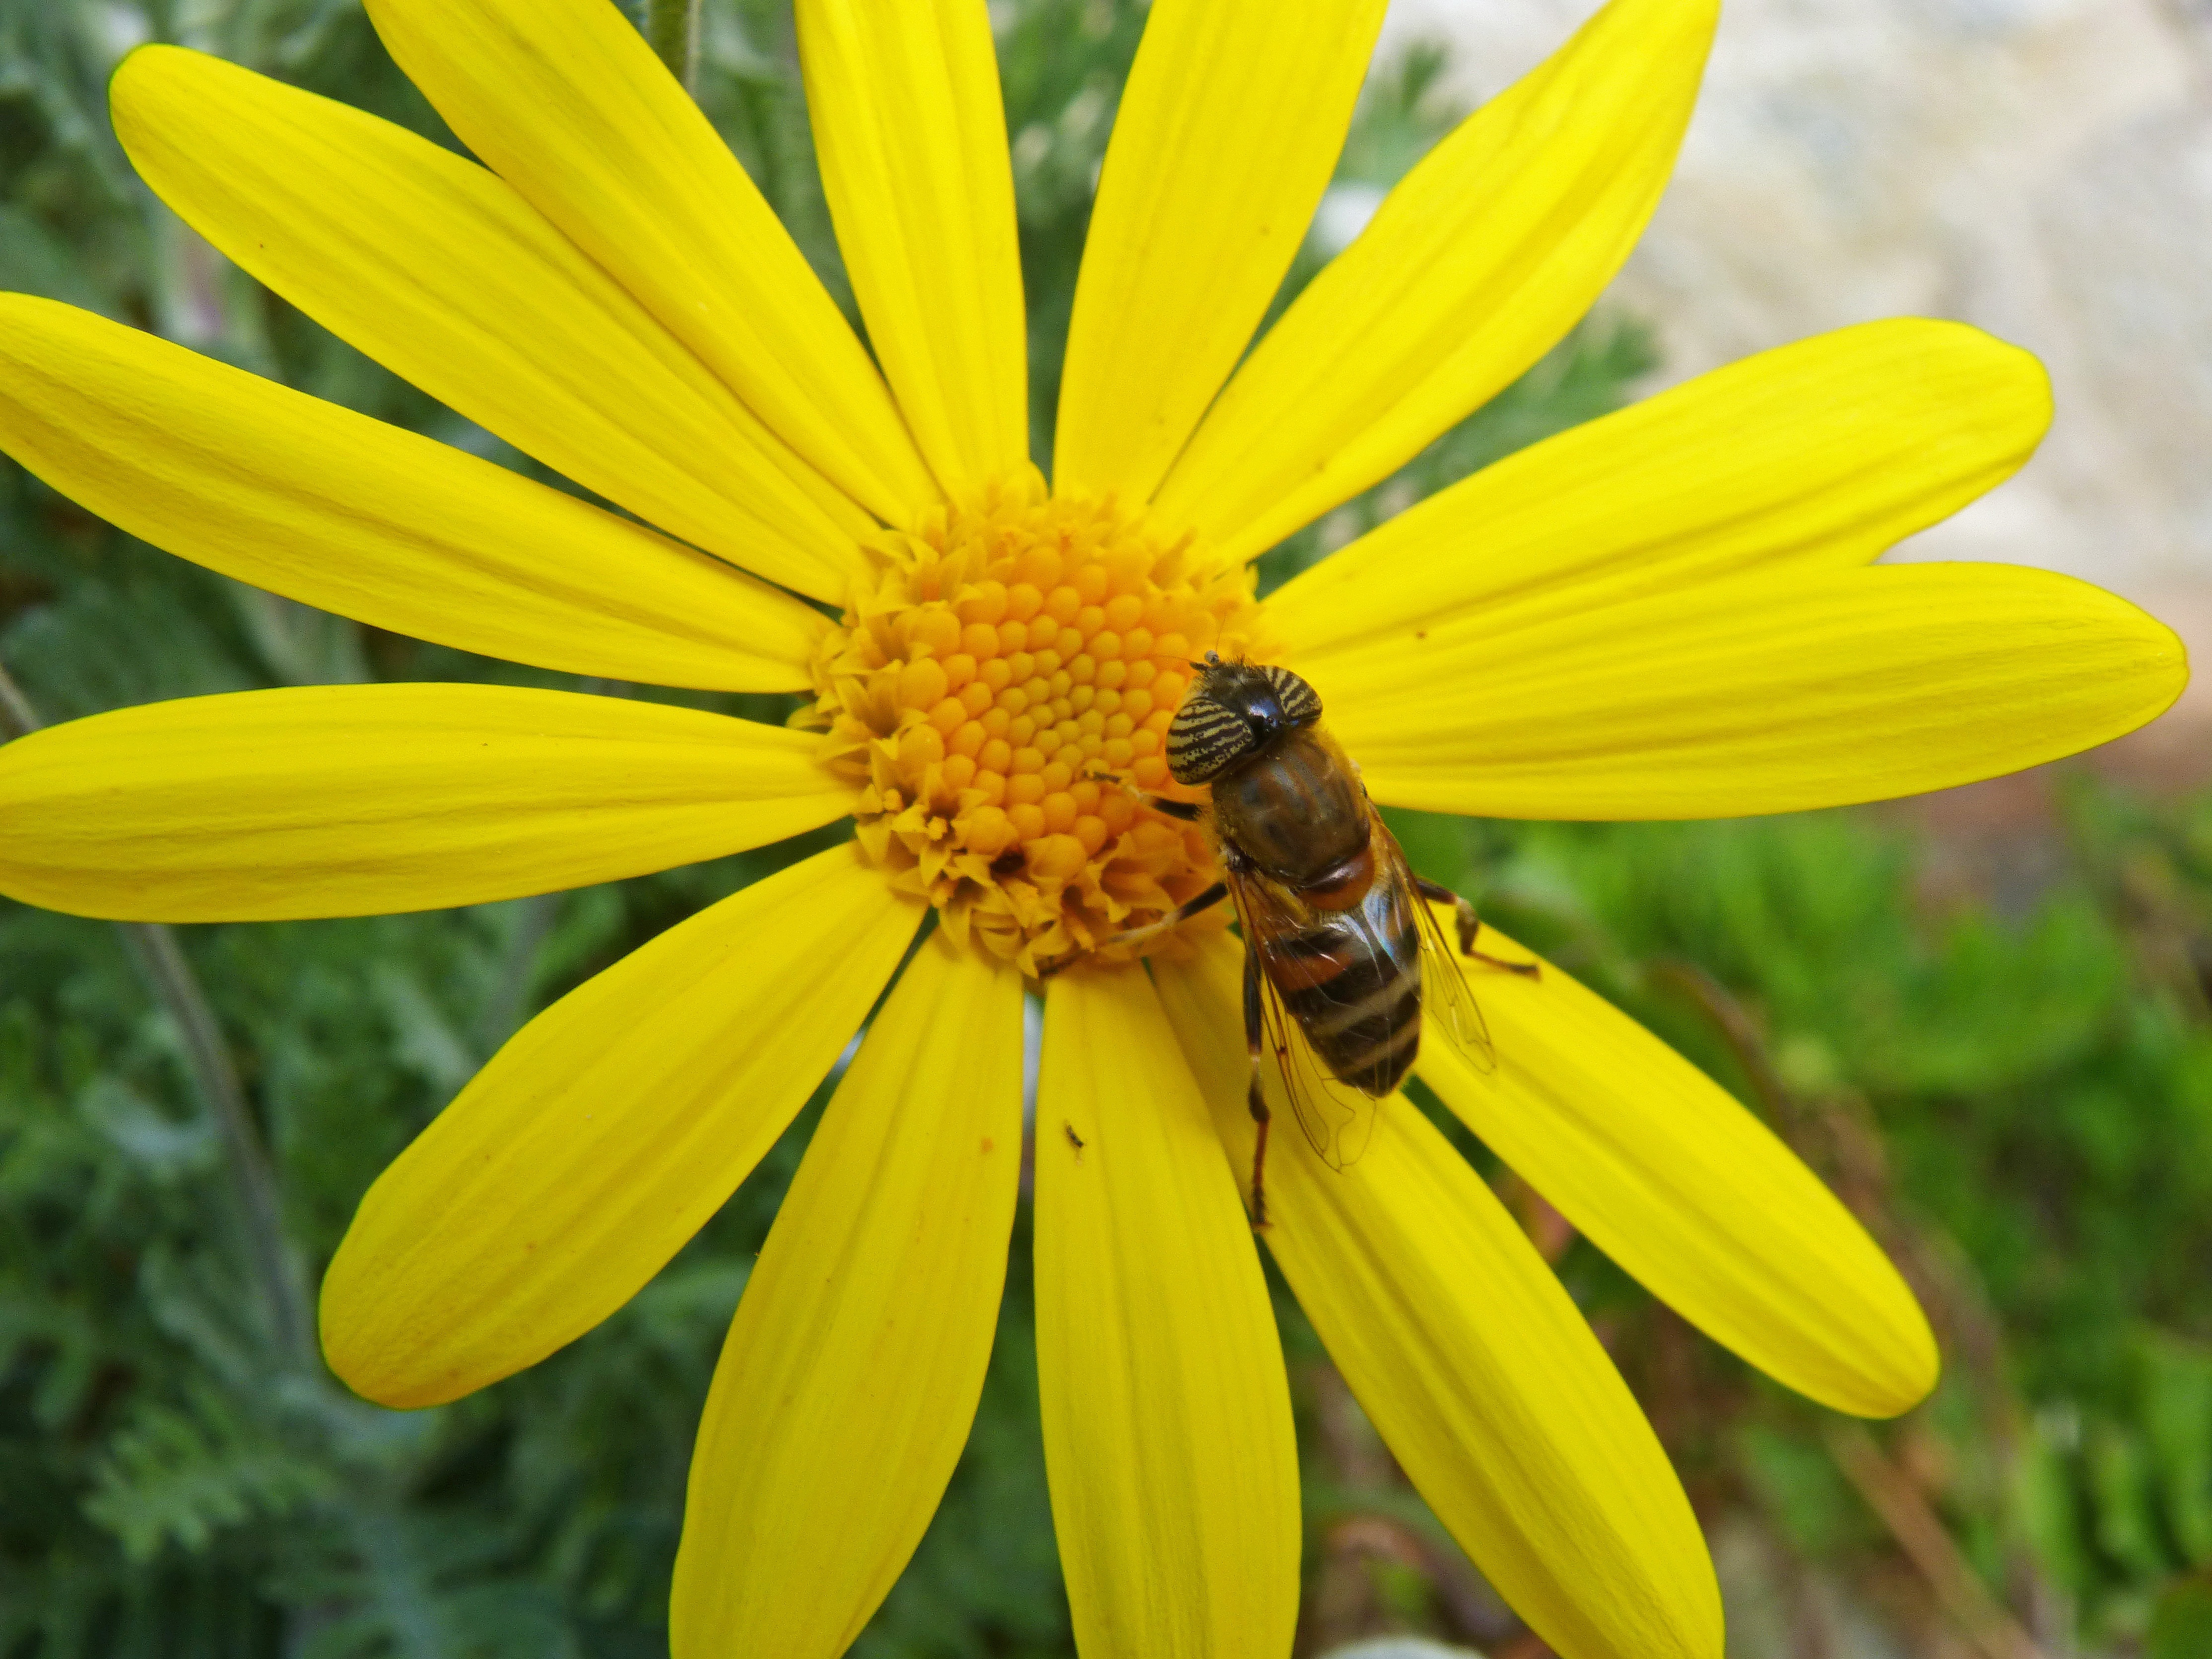
nature, plant, photography, meadow, flower, petal, daisy, pollen, insect, botany, yellow, flora, fauna, invertebrate, yellow flower, wildflower, close up, bee, detail, nectar, macro photography, flowering plant, honey bee, daisy family, land plant